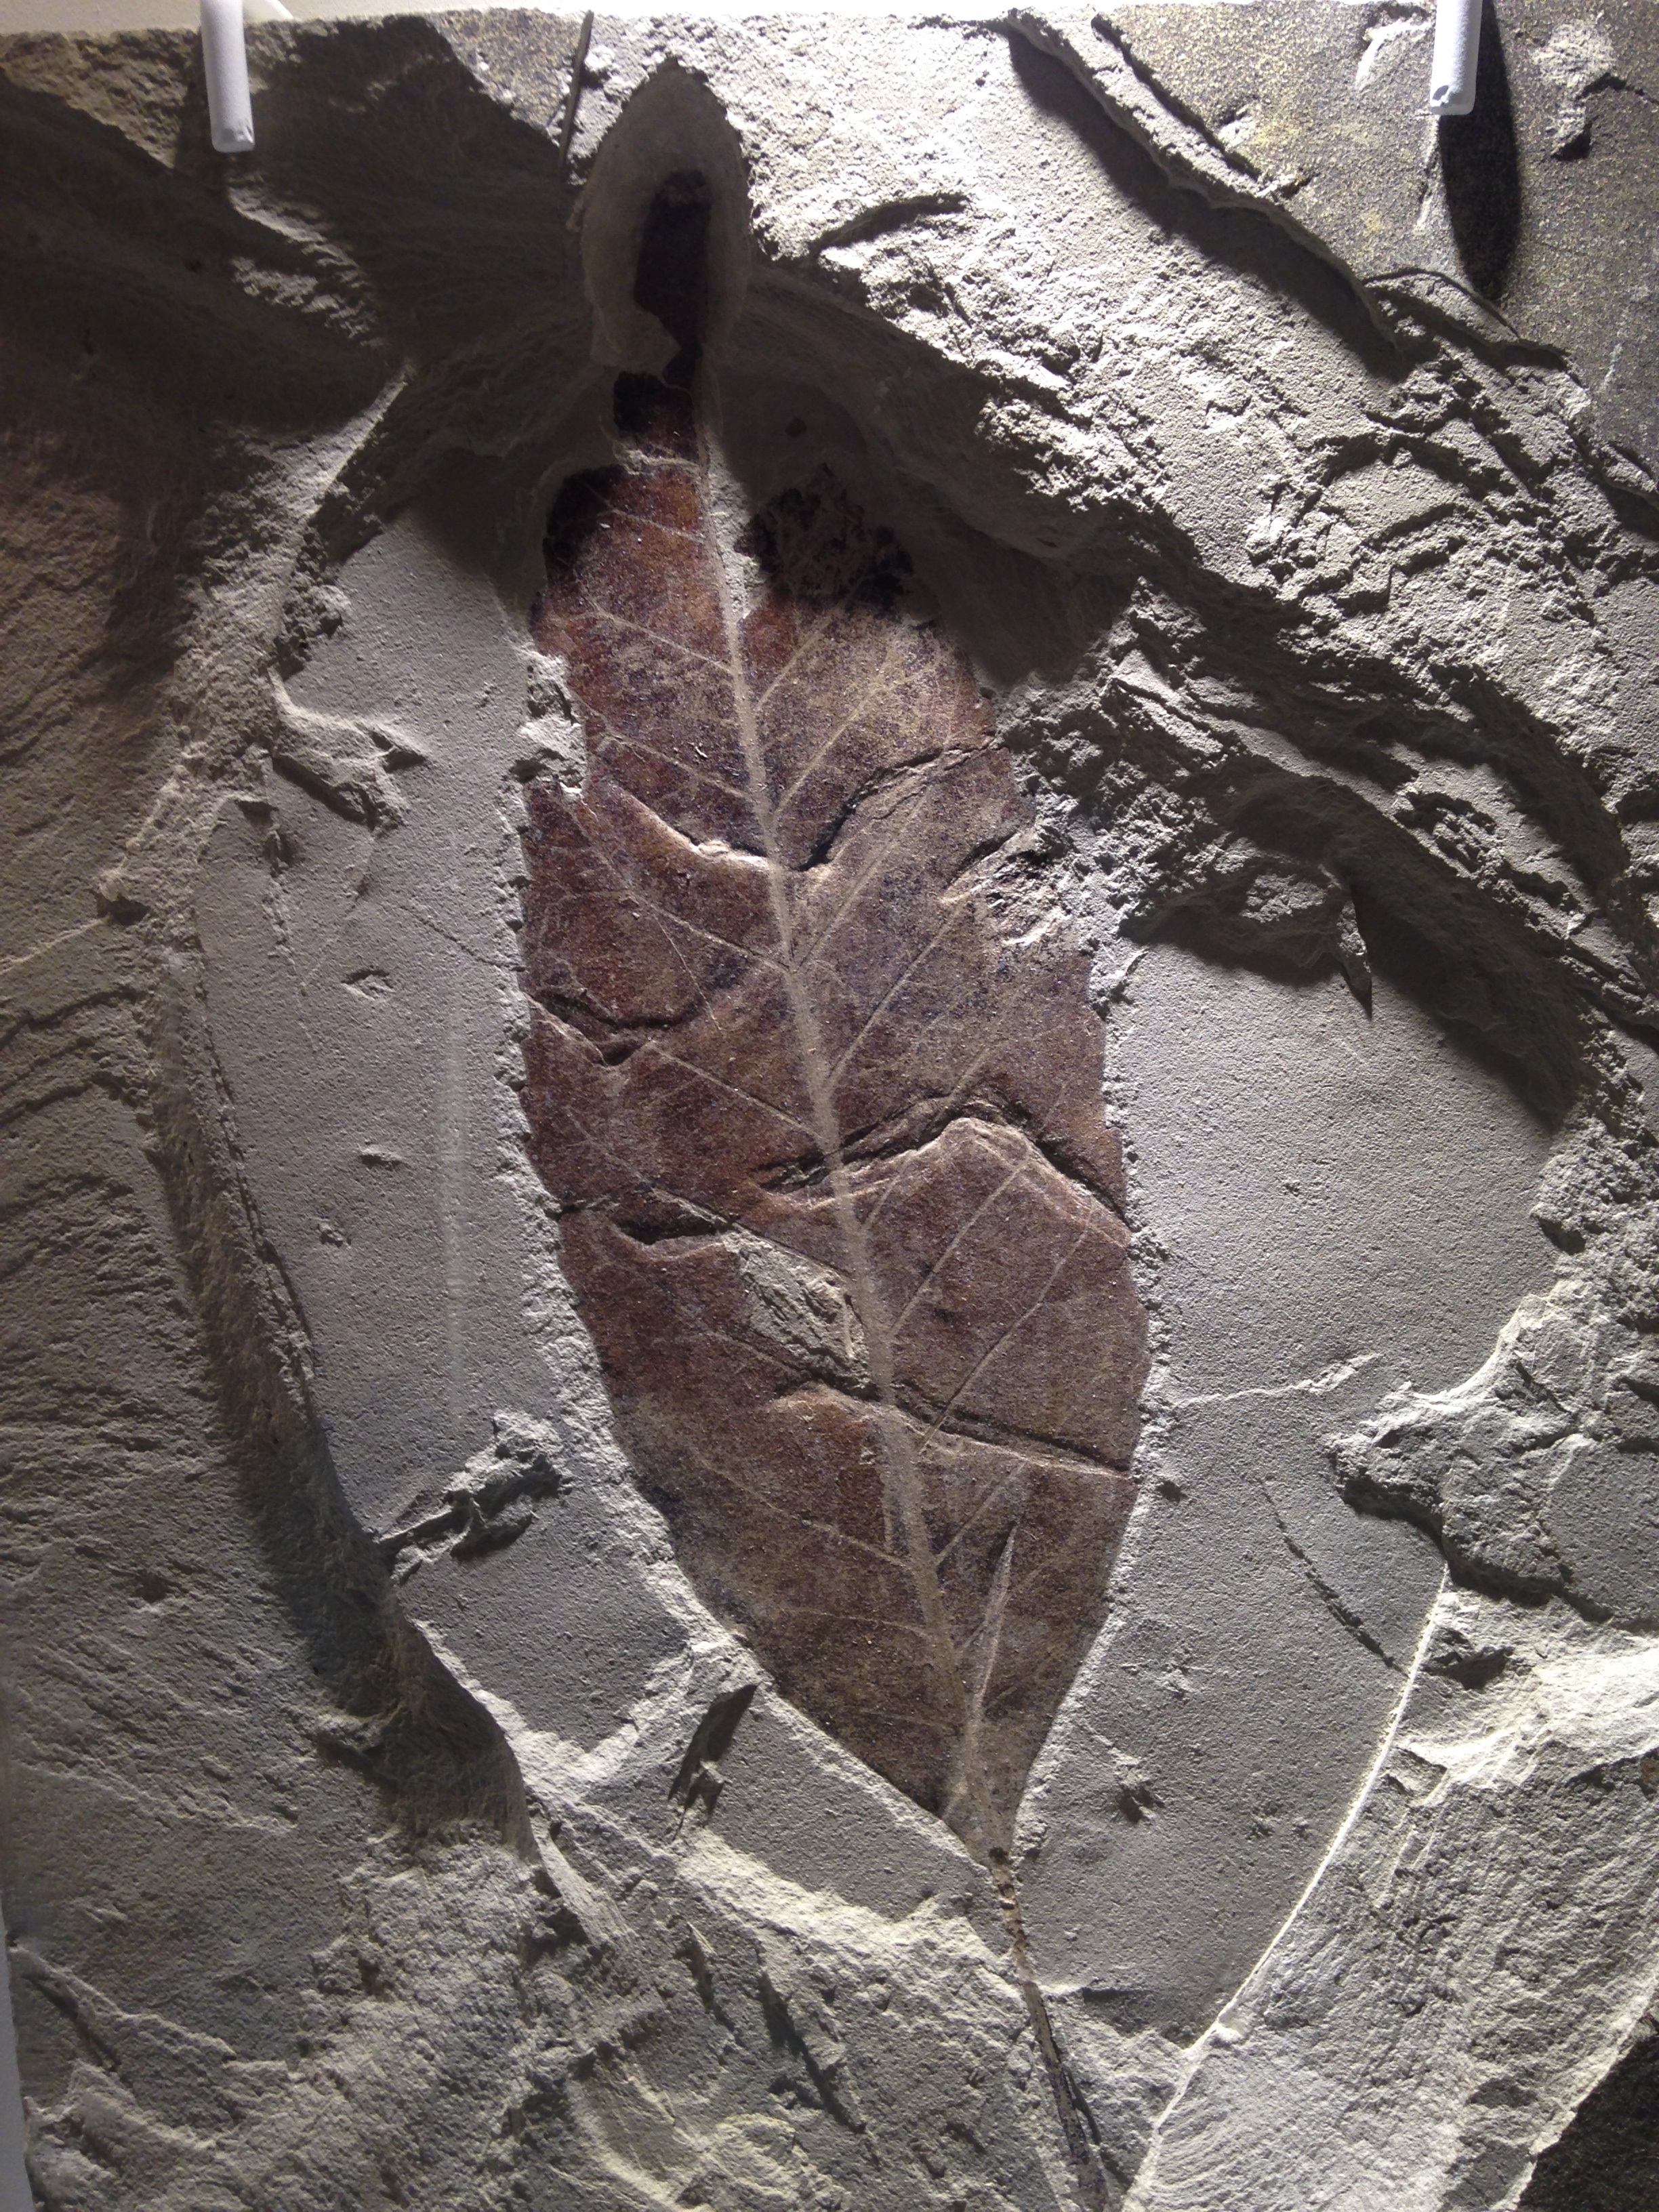
rock, leaf, stone, soil, terrain, material, sculpture, art, geology, temple, fossil, carving, ancient history